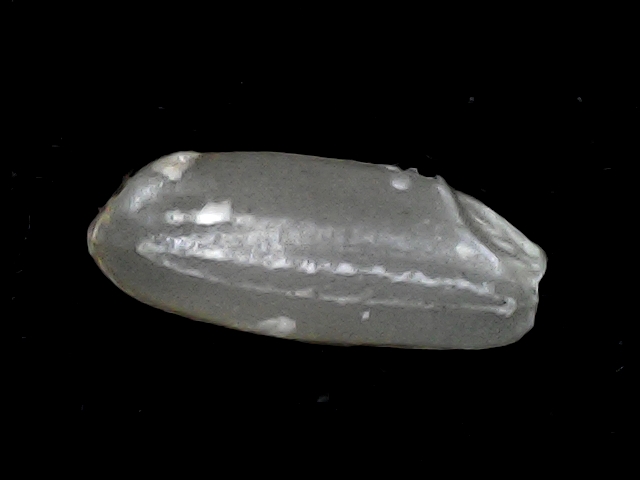
Rice variety: BD51